Chérizet

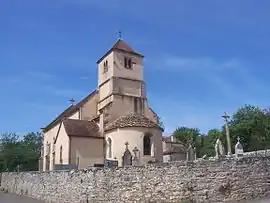
The church in Chérizet

Chérizet is a commune in the Saône-et-Loire department in the region of Bourgogne-Franche-Comté in eastern France.